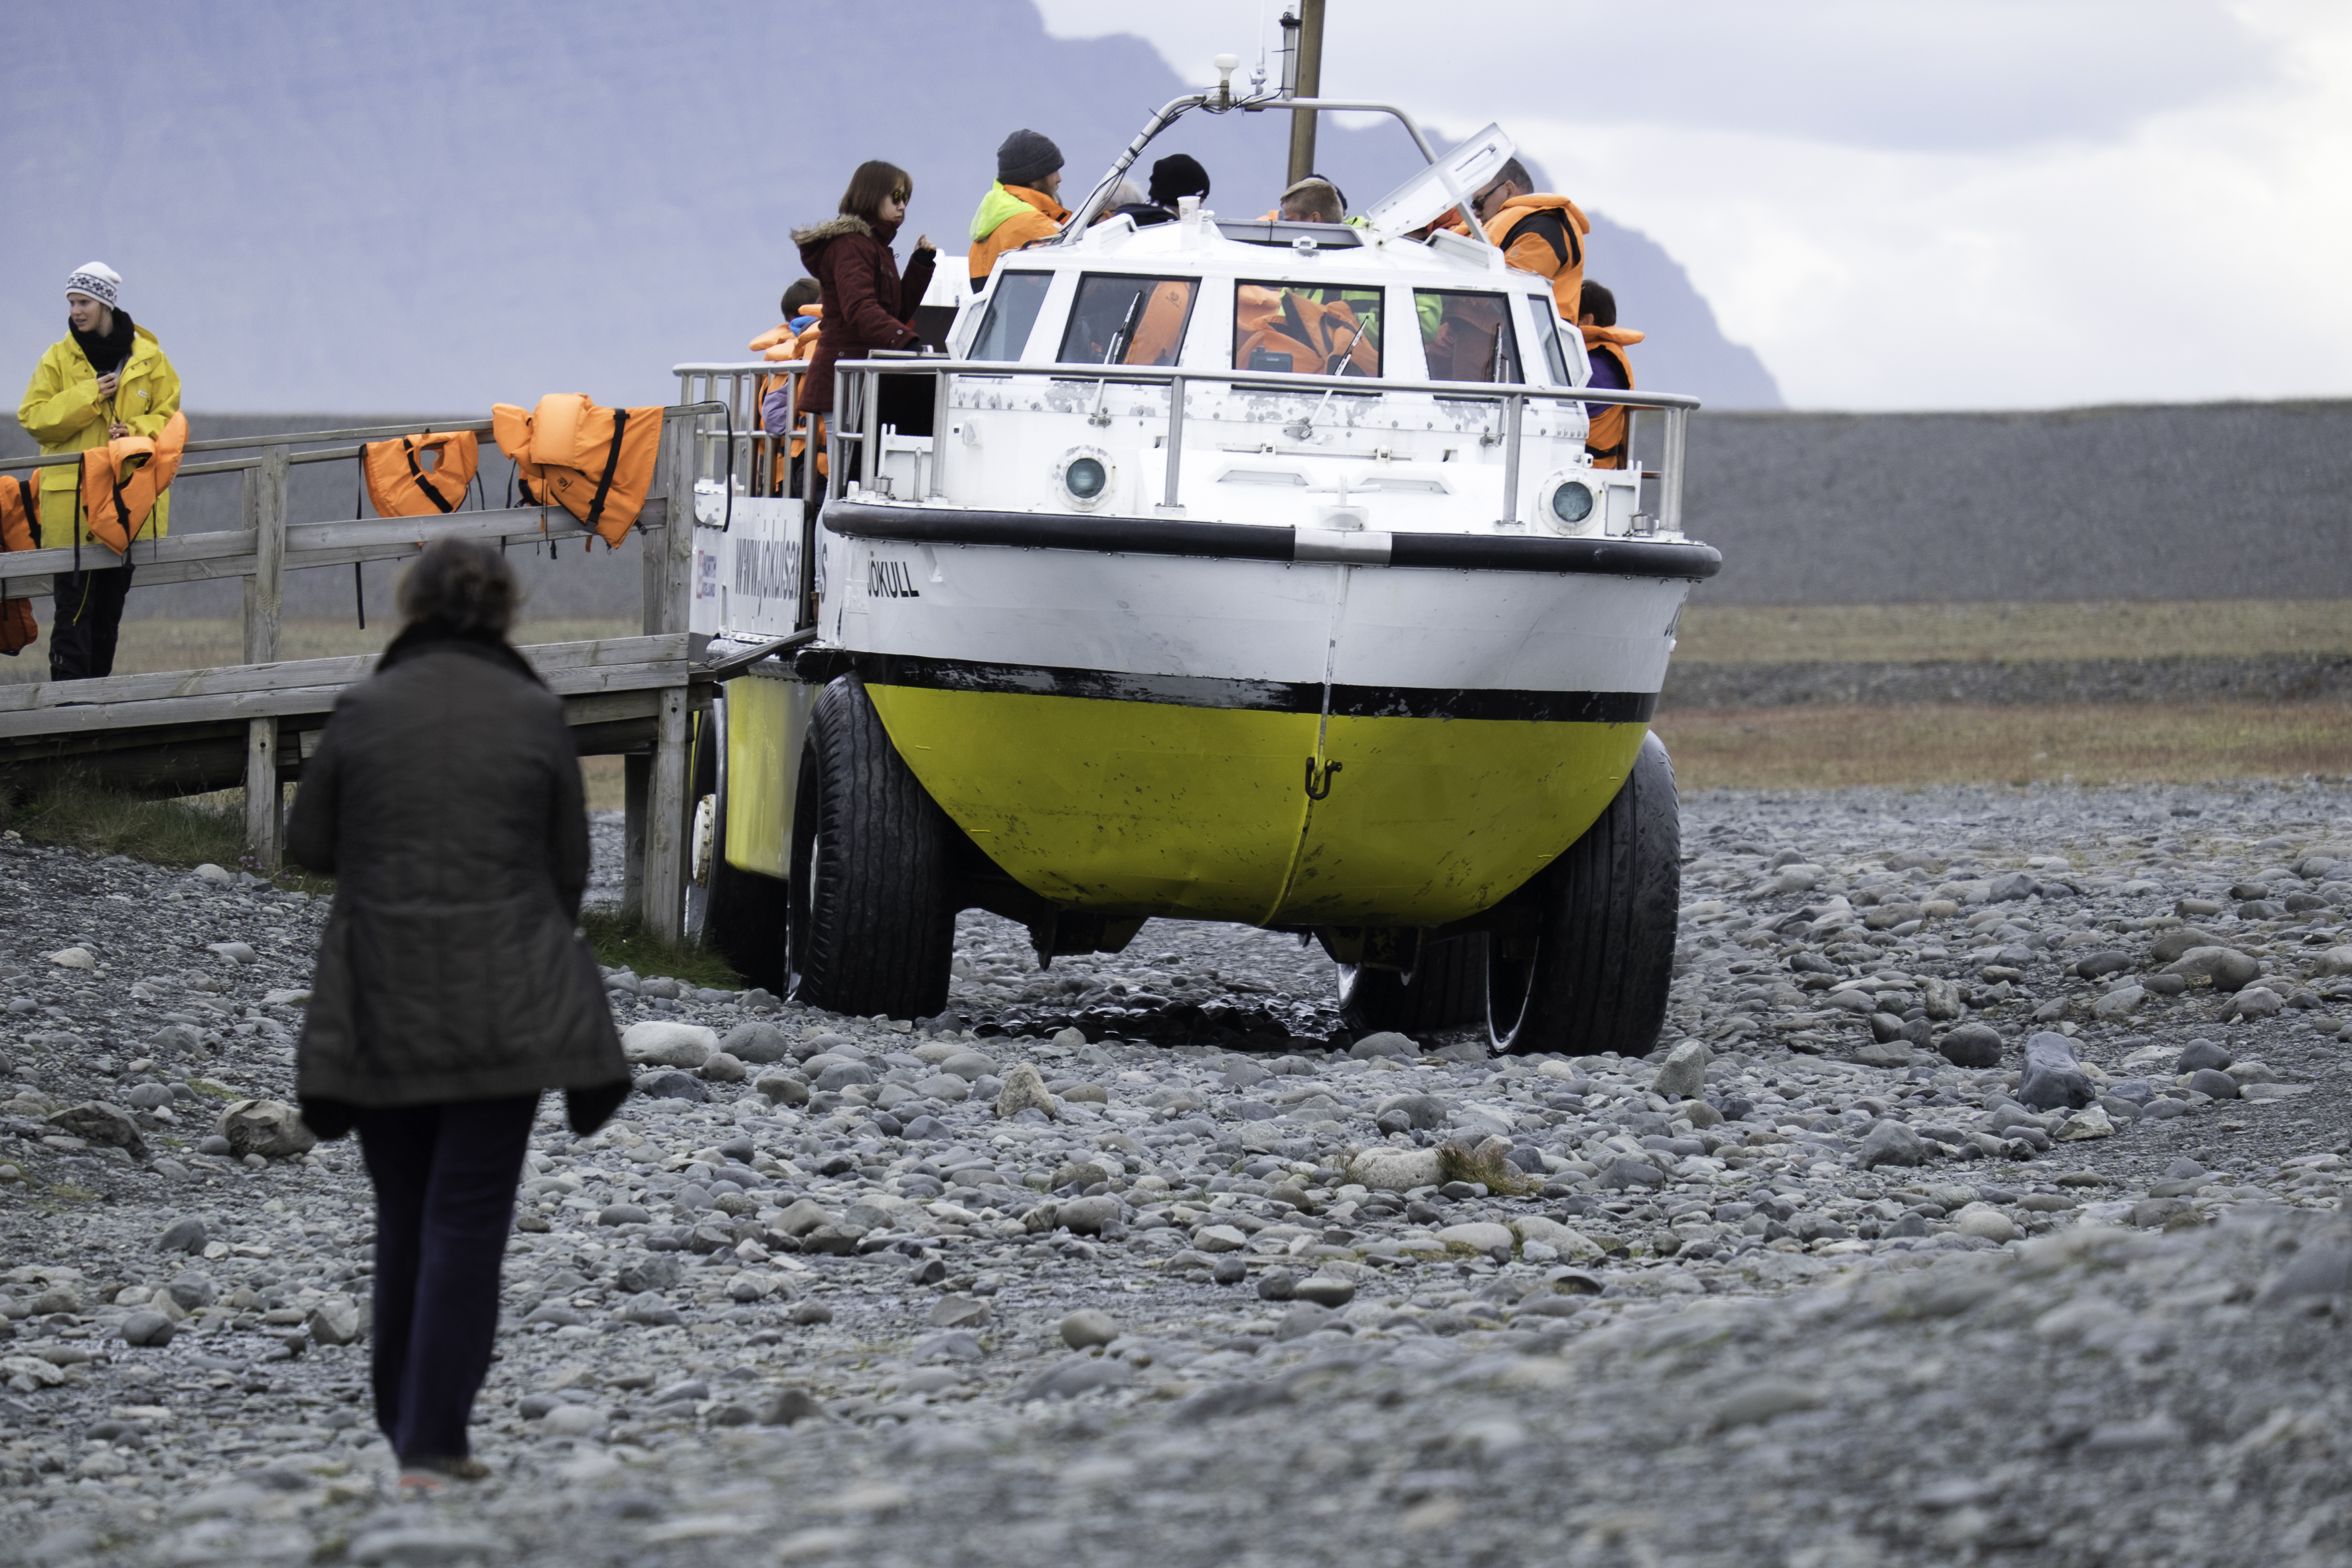
sea, boat, travel, fujifilm, vehicle, iceland, ferry, is, boating, fuji, watercraft, fujixt1, fujix, east, fishing vessel